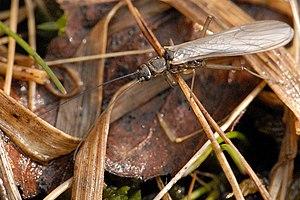
Les Plécoptères souvent appelés perles, ou mouches de pierre sont un ordre d'insectes, de la sous-classe des ptérygotes et du super-ordre des Polynéoptères.